Pyongyang (restaurant chain)

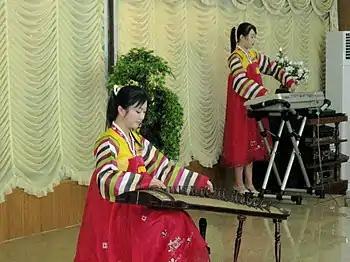
women performing at the Pyongyang Restaurant in Phnom Penh.

The restaurants serve Korean food, including kimchi dishes, Pyongyang cold noodles, barbecued cuttlefish and dog meat soup. Patrons may also buy North Korean products such as ginseng wine and an unlabelled aphrodisiac claimed to be made from bears. The prices are relatively high and in US dollars.